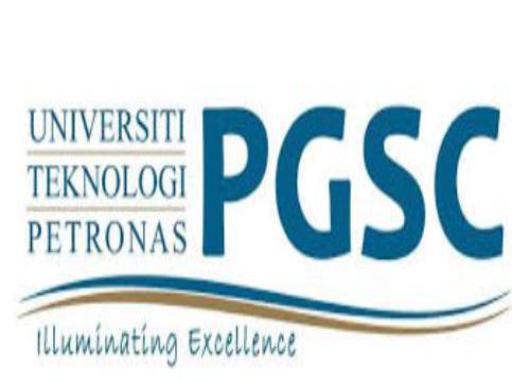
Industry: Others